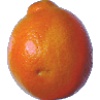
Label: Tangelo 1